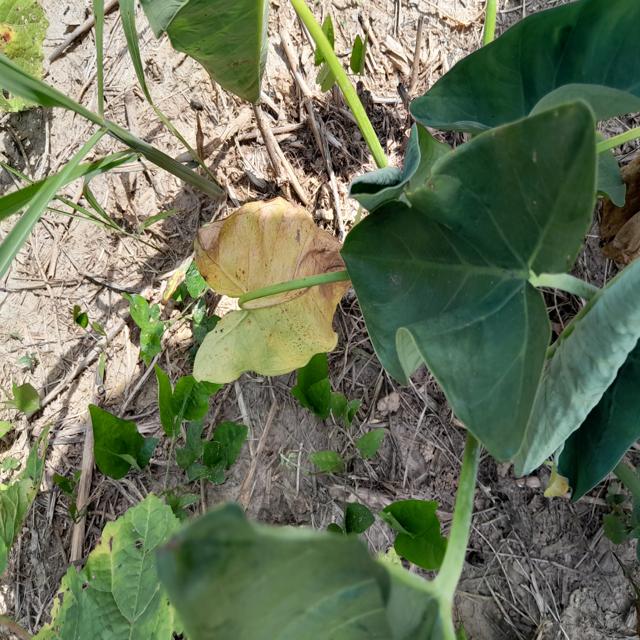
Label: Healthy